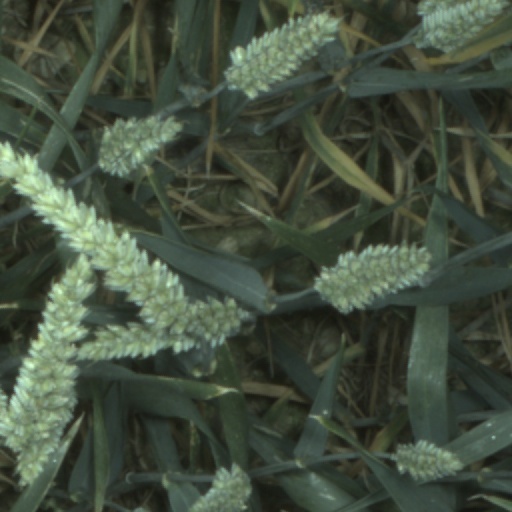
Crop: wheat